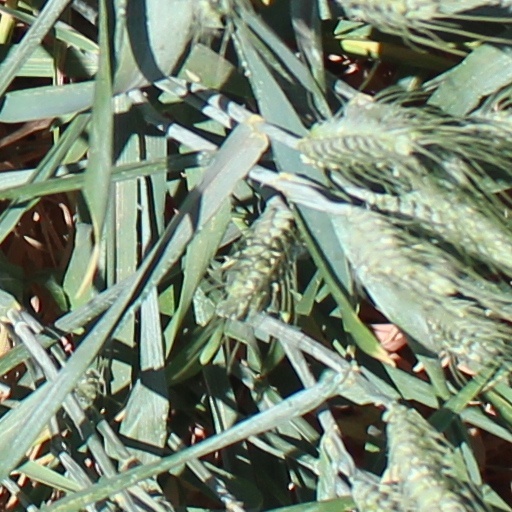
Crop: wheat